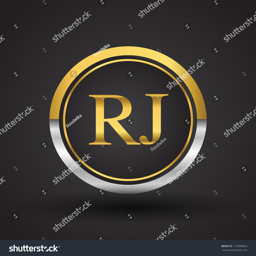
logo in a circle , gold and silver colored .